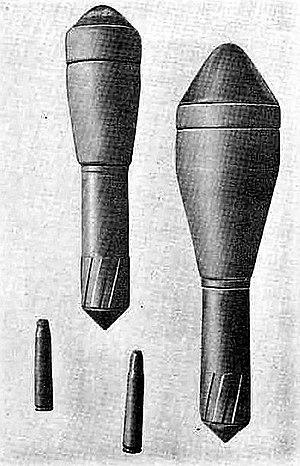
grenades antichar de la SS
Le schiessbecher est le terme générique désignant les tromblons lance-grenades à fusil utilisés par la Wehrmacht lors de la Seconde Guerre Mondiale. Développés en 1942, ils permettent de tirer divers types de munitions, en particulier des grenades explosives antipersonnel ou antichar.